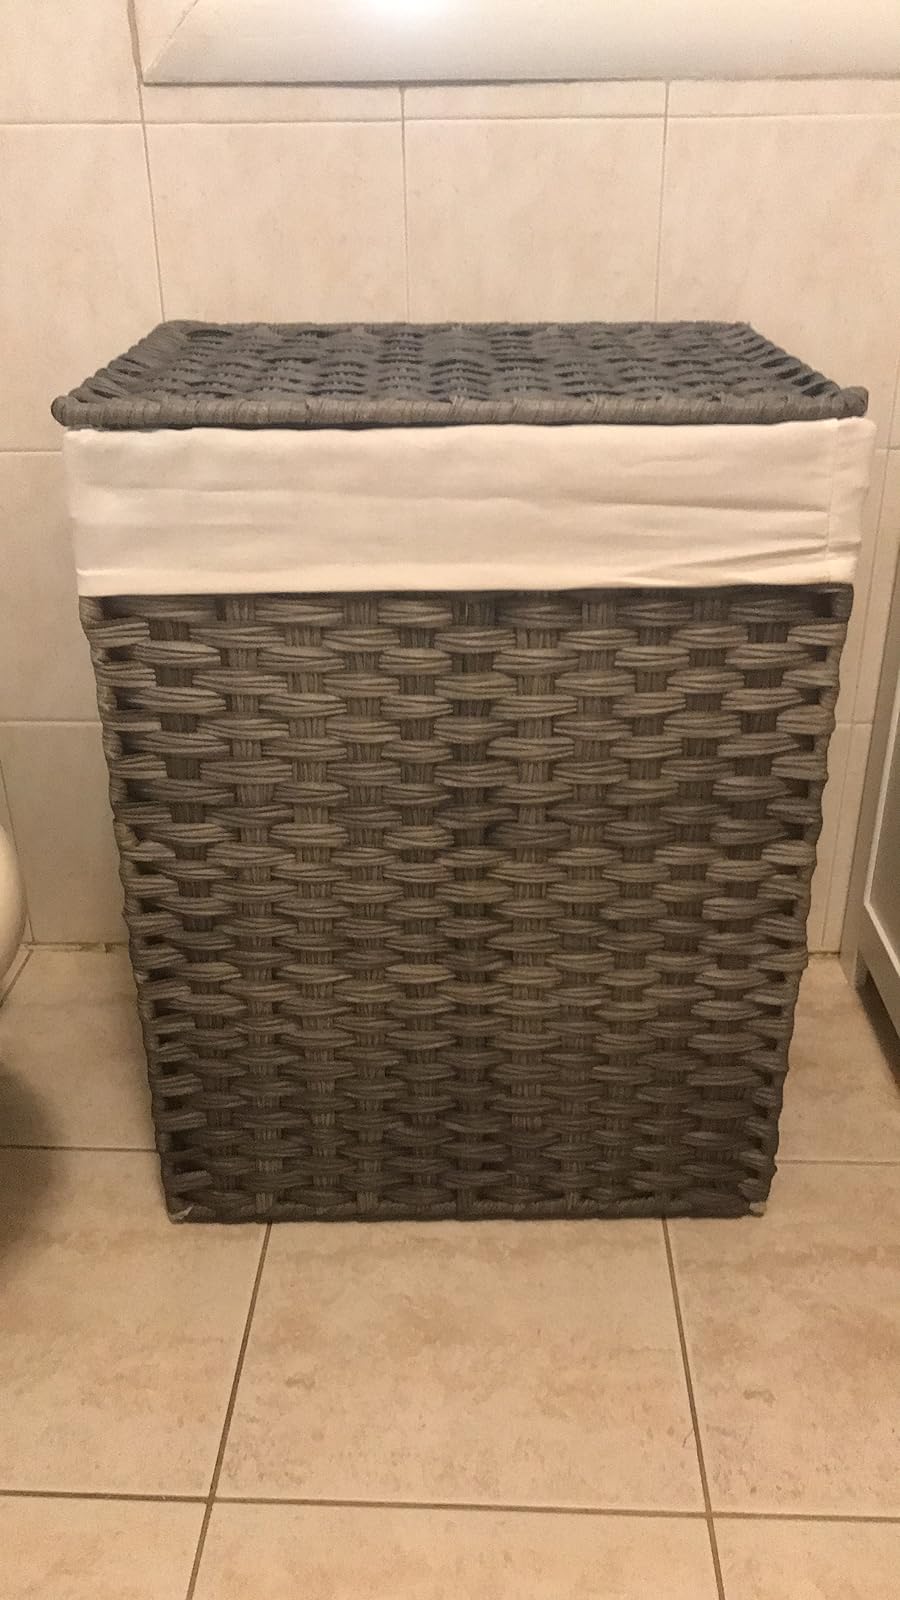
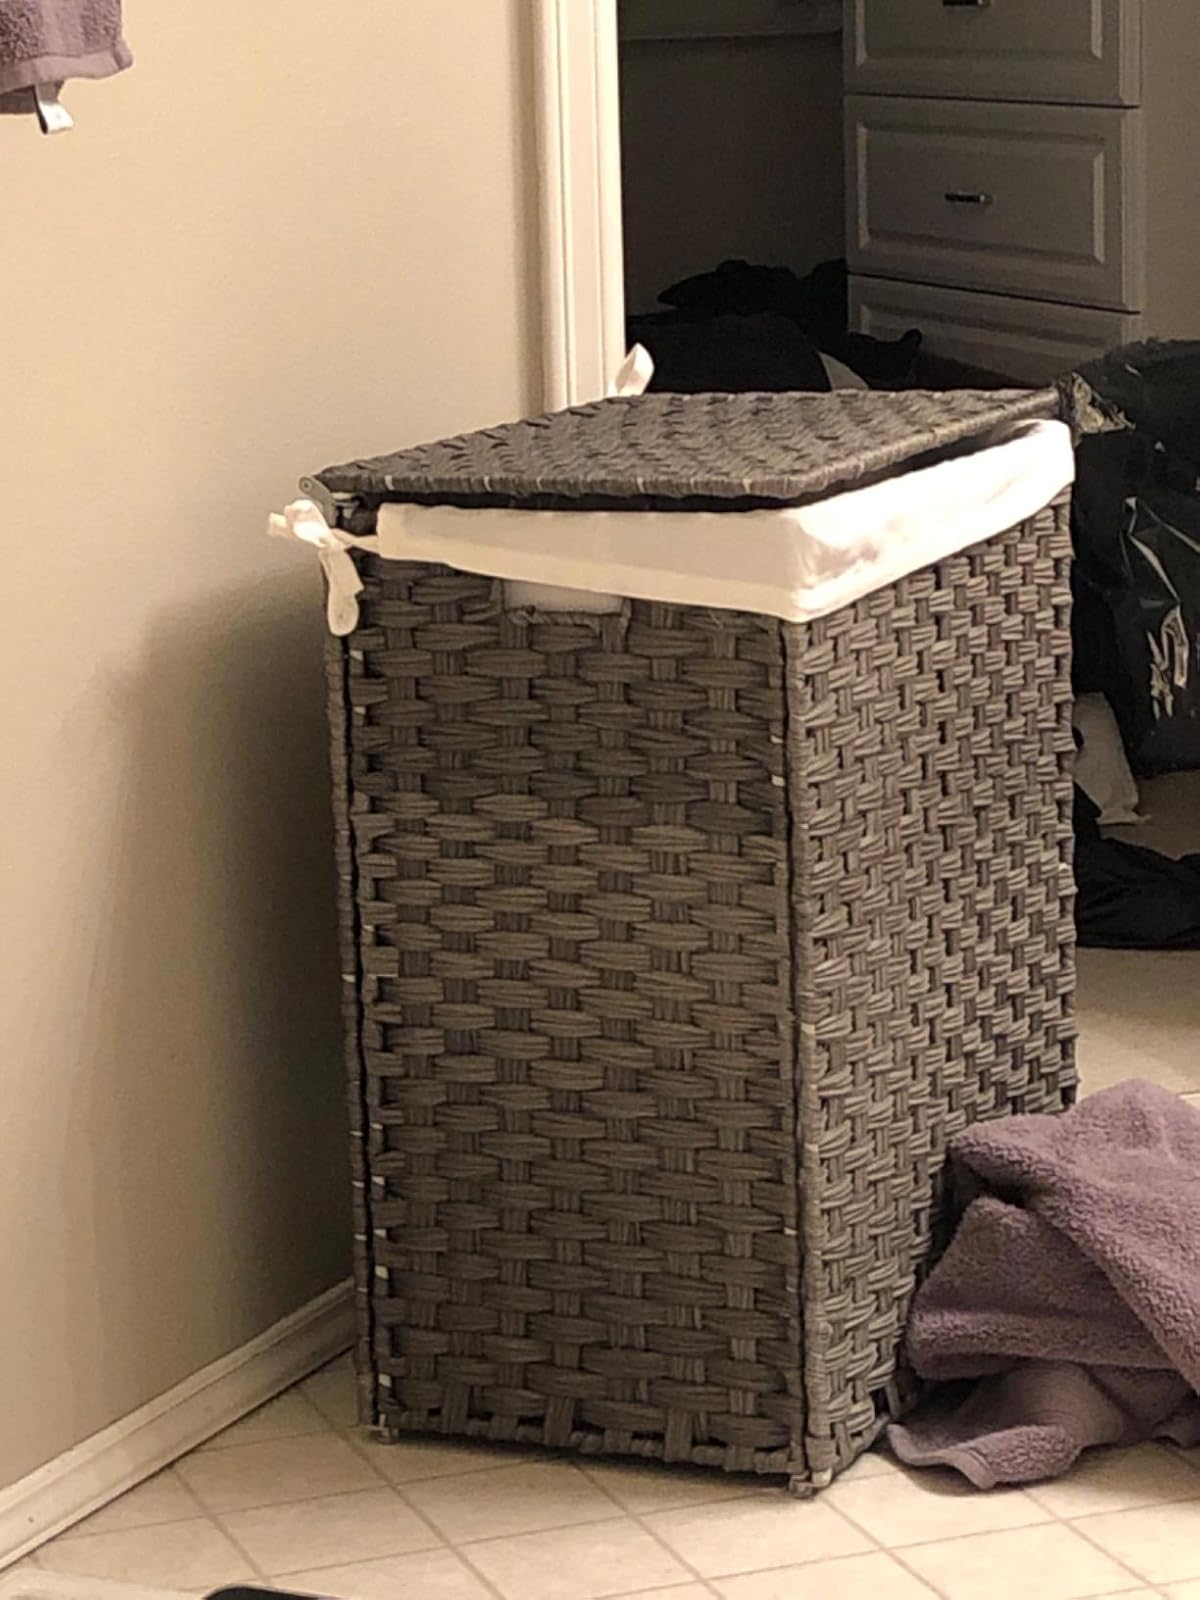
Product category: items_hamper
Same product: yes